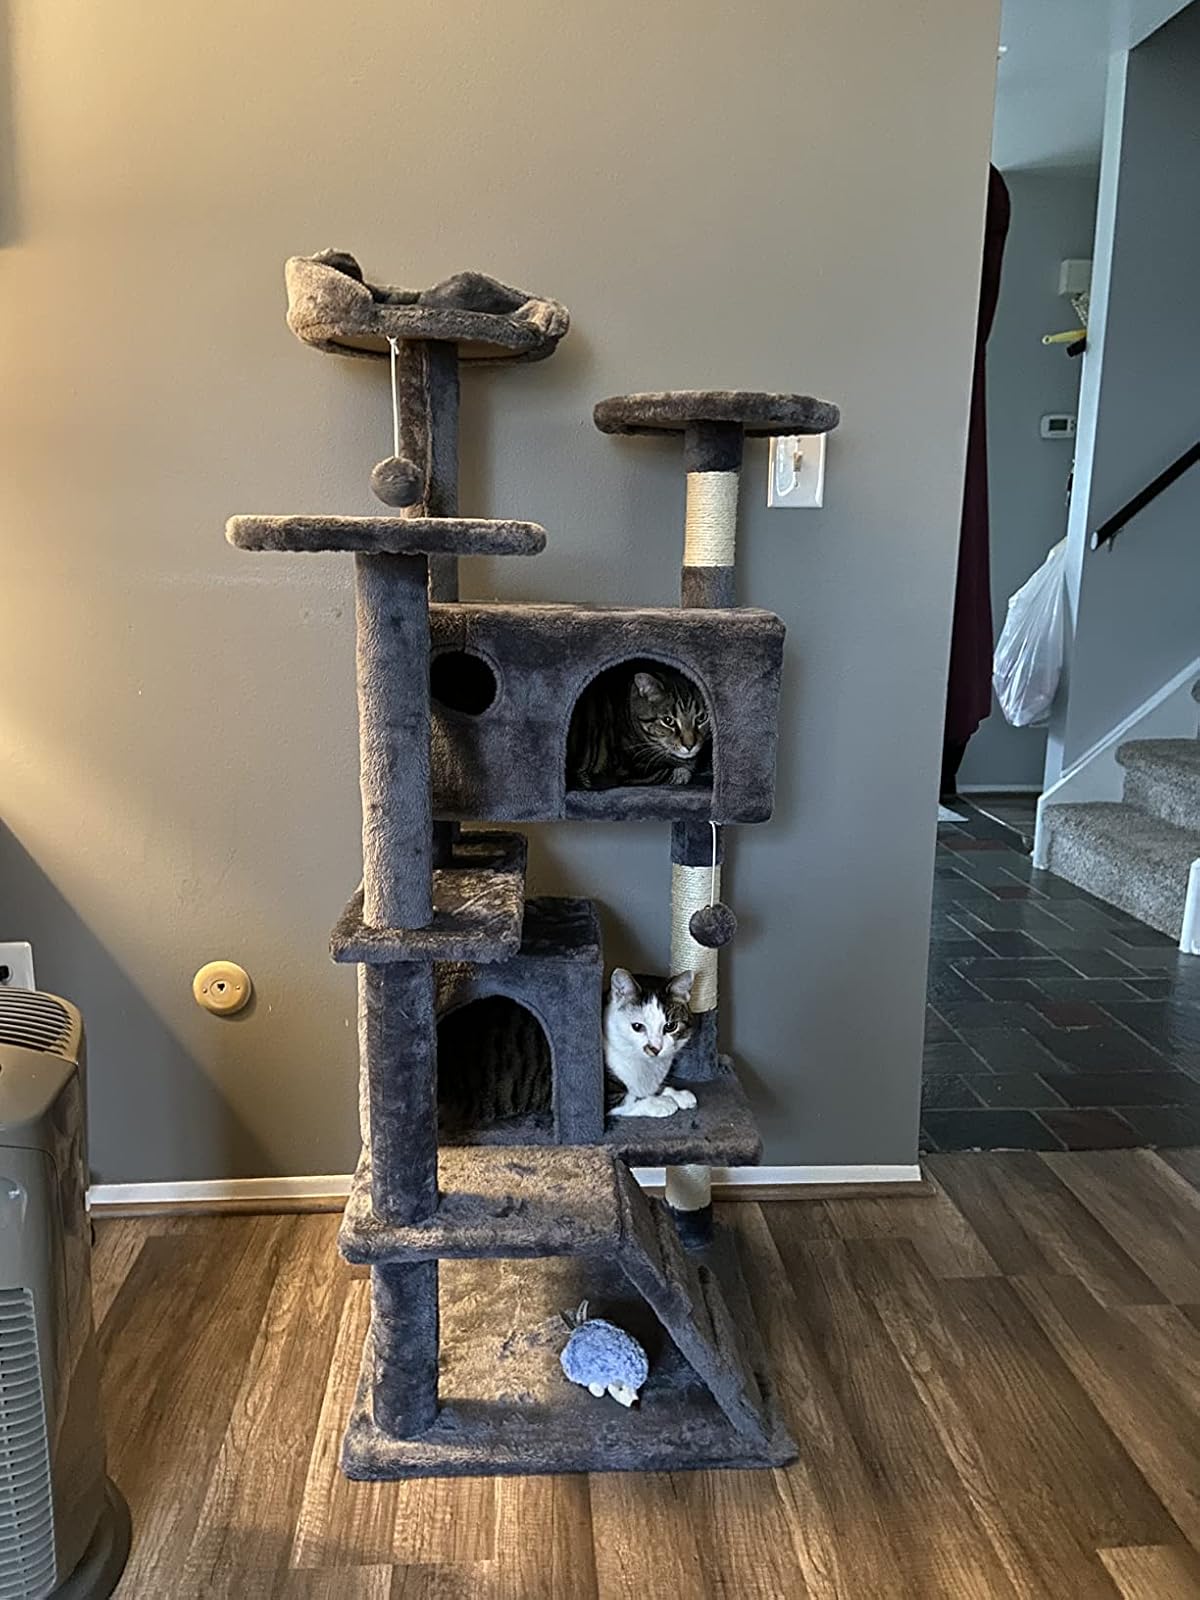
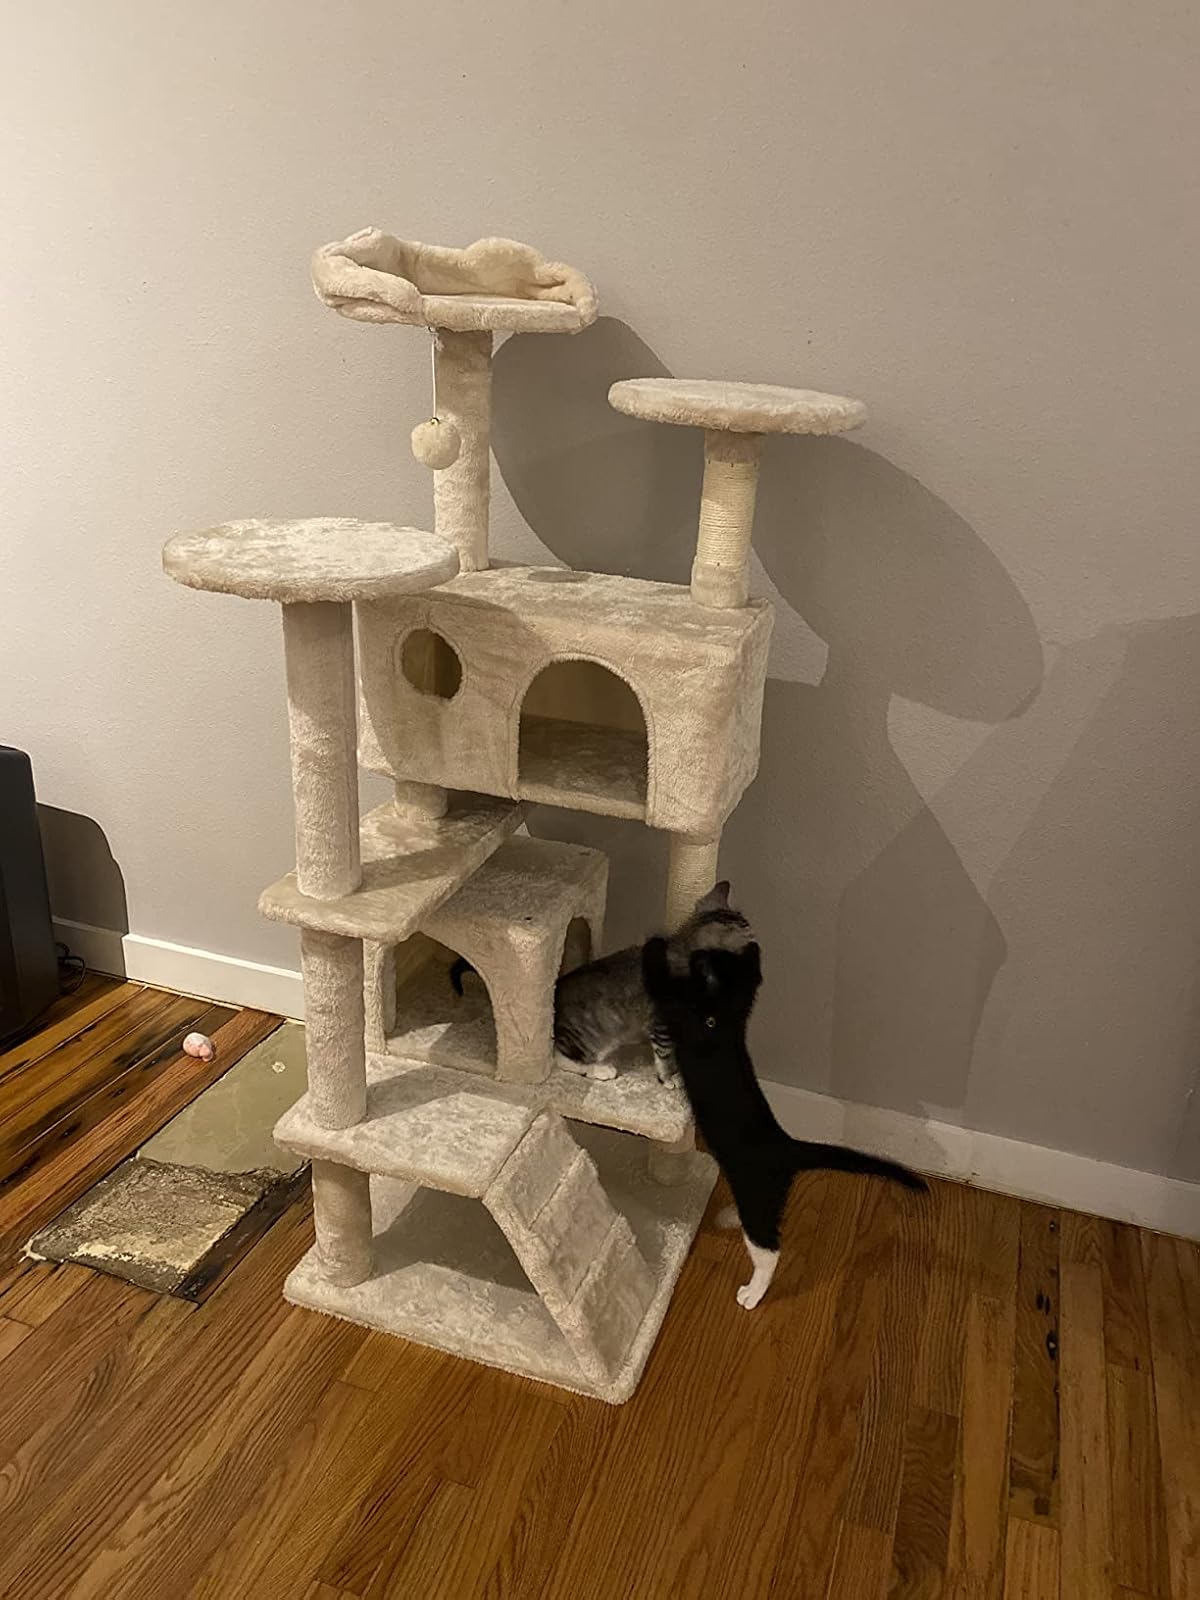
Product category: items_cat tree
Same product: no